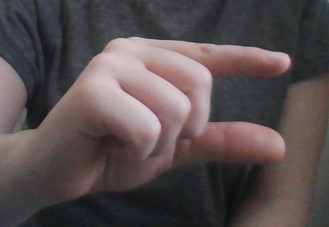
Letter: dal